The Magic School Bus Rides Again

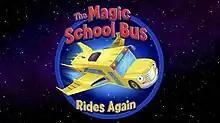
Title card

The Magic School Bus Rides Again is an animated children's television series, based on the book series of the same name by Joanna Cole and Bruce Degen. It also serves as a continuation of the 1994–1997 PBS Kids series "The Magic School Bus", with Lily Tomlin reprising her role as Ms. Frizzle. The series premiered on Netflix on September 29, 2017. The second season premiered on April 13, 2018.